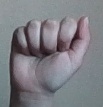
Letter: saad